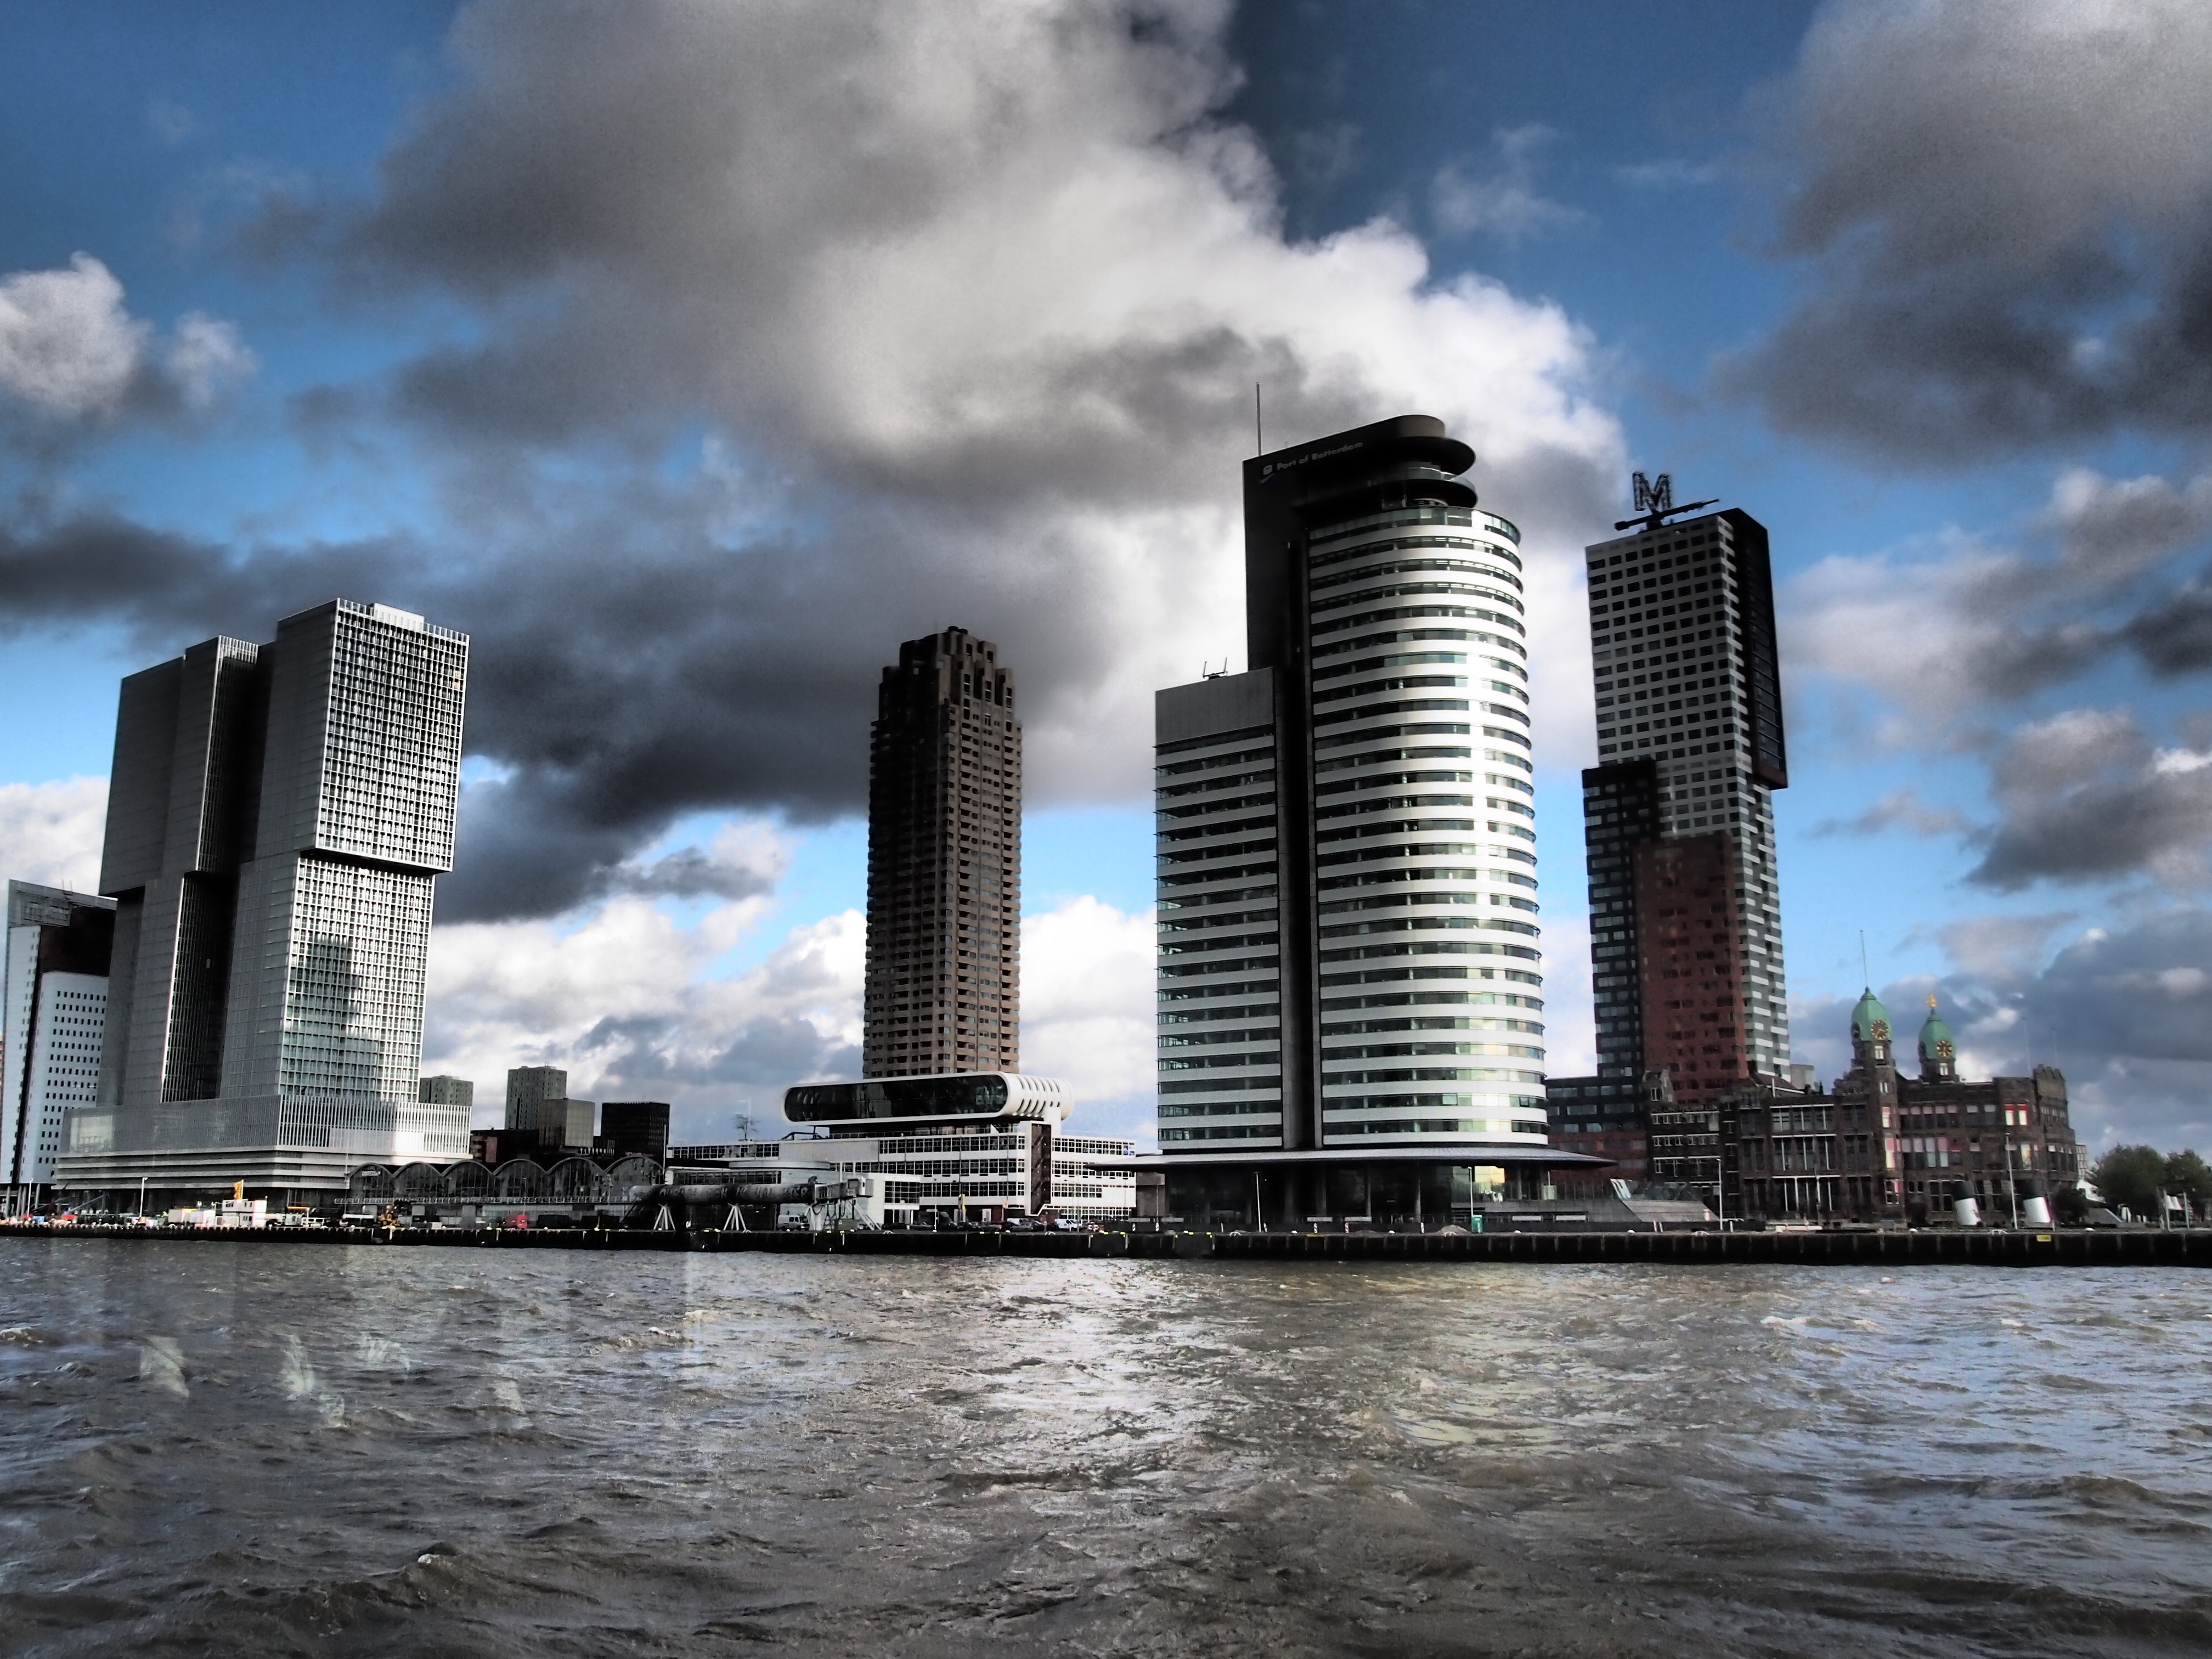
horizon, cloud, architecture, skyline, city, skyscraper, cityscape, downtown, dusk, reflection, tower, landmark, tower block, netherlands, clouds, rotterdam, metropolis, urban area, geographical feature, human settlement, metropolitan area